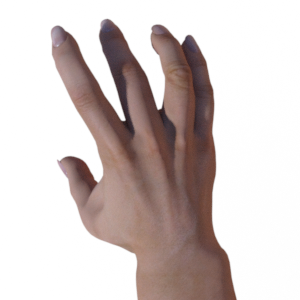
Label: paper